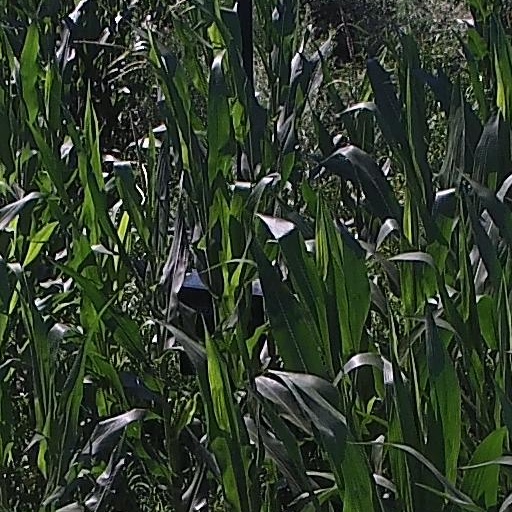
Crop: maize; corn